86th (East Anglian) (Hertfordshire Yeomanry) Field Regiment, Royal Artillery

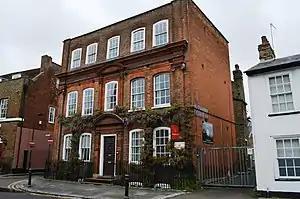
Yeomanry House, Hertford.

It had been intended that only two of the batteries would carry the Hertfordshire Yeomanry subtitle, but the first commanding officer (CO), Col Geoffrey Lawrence, had served with the RFA during the war (in 2nd East Anglian Brigade) and ensured that the RFA experience within the brigade was spread among the yeomanry batteries as well, while all four batteries adopted the yeomanry badge.